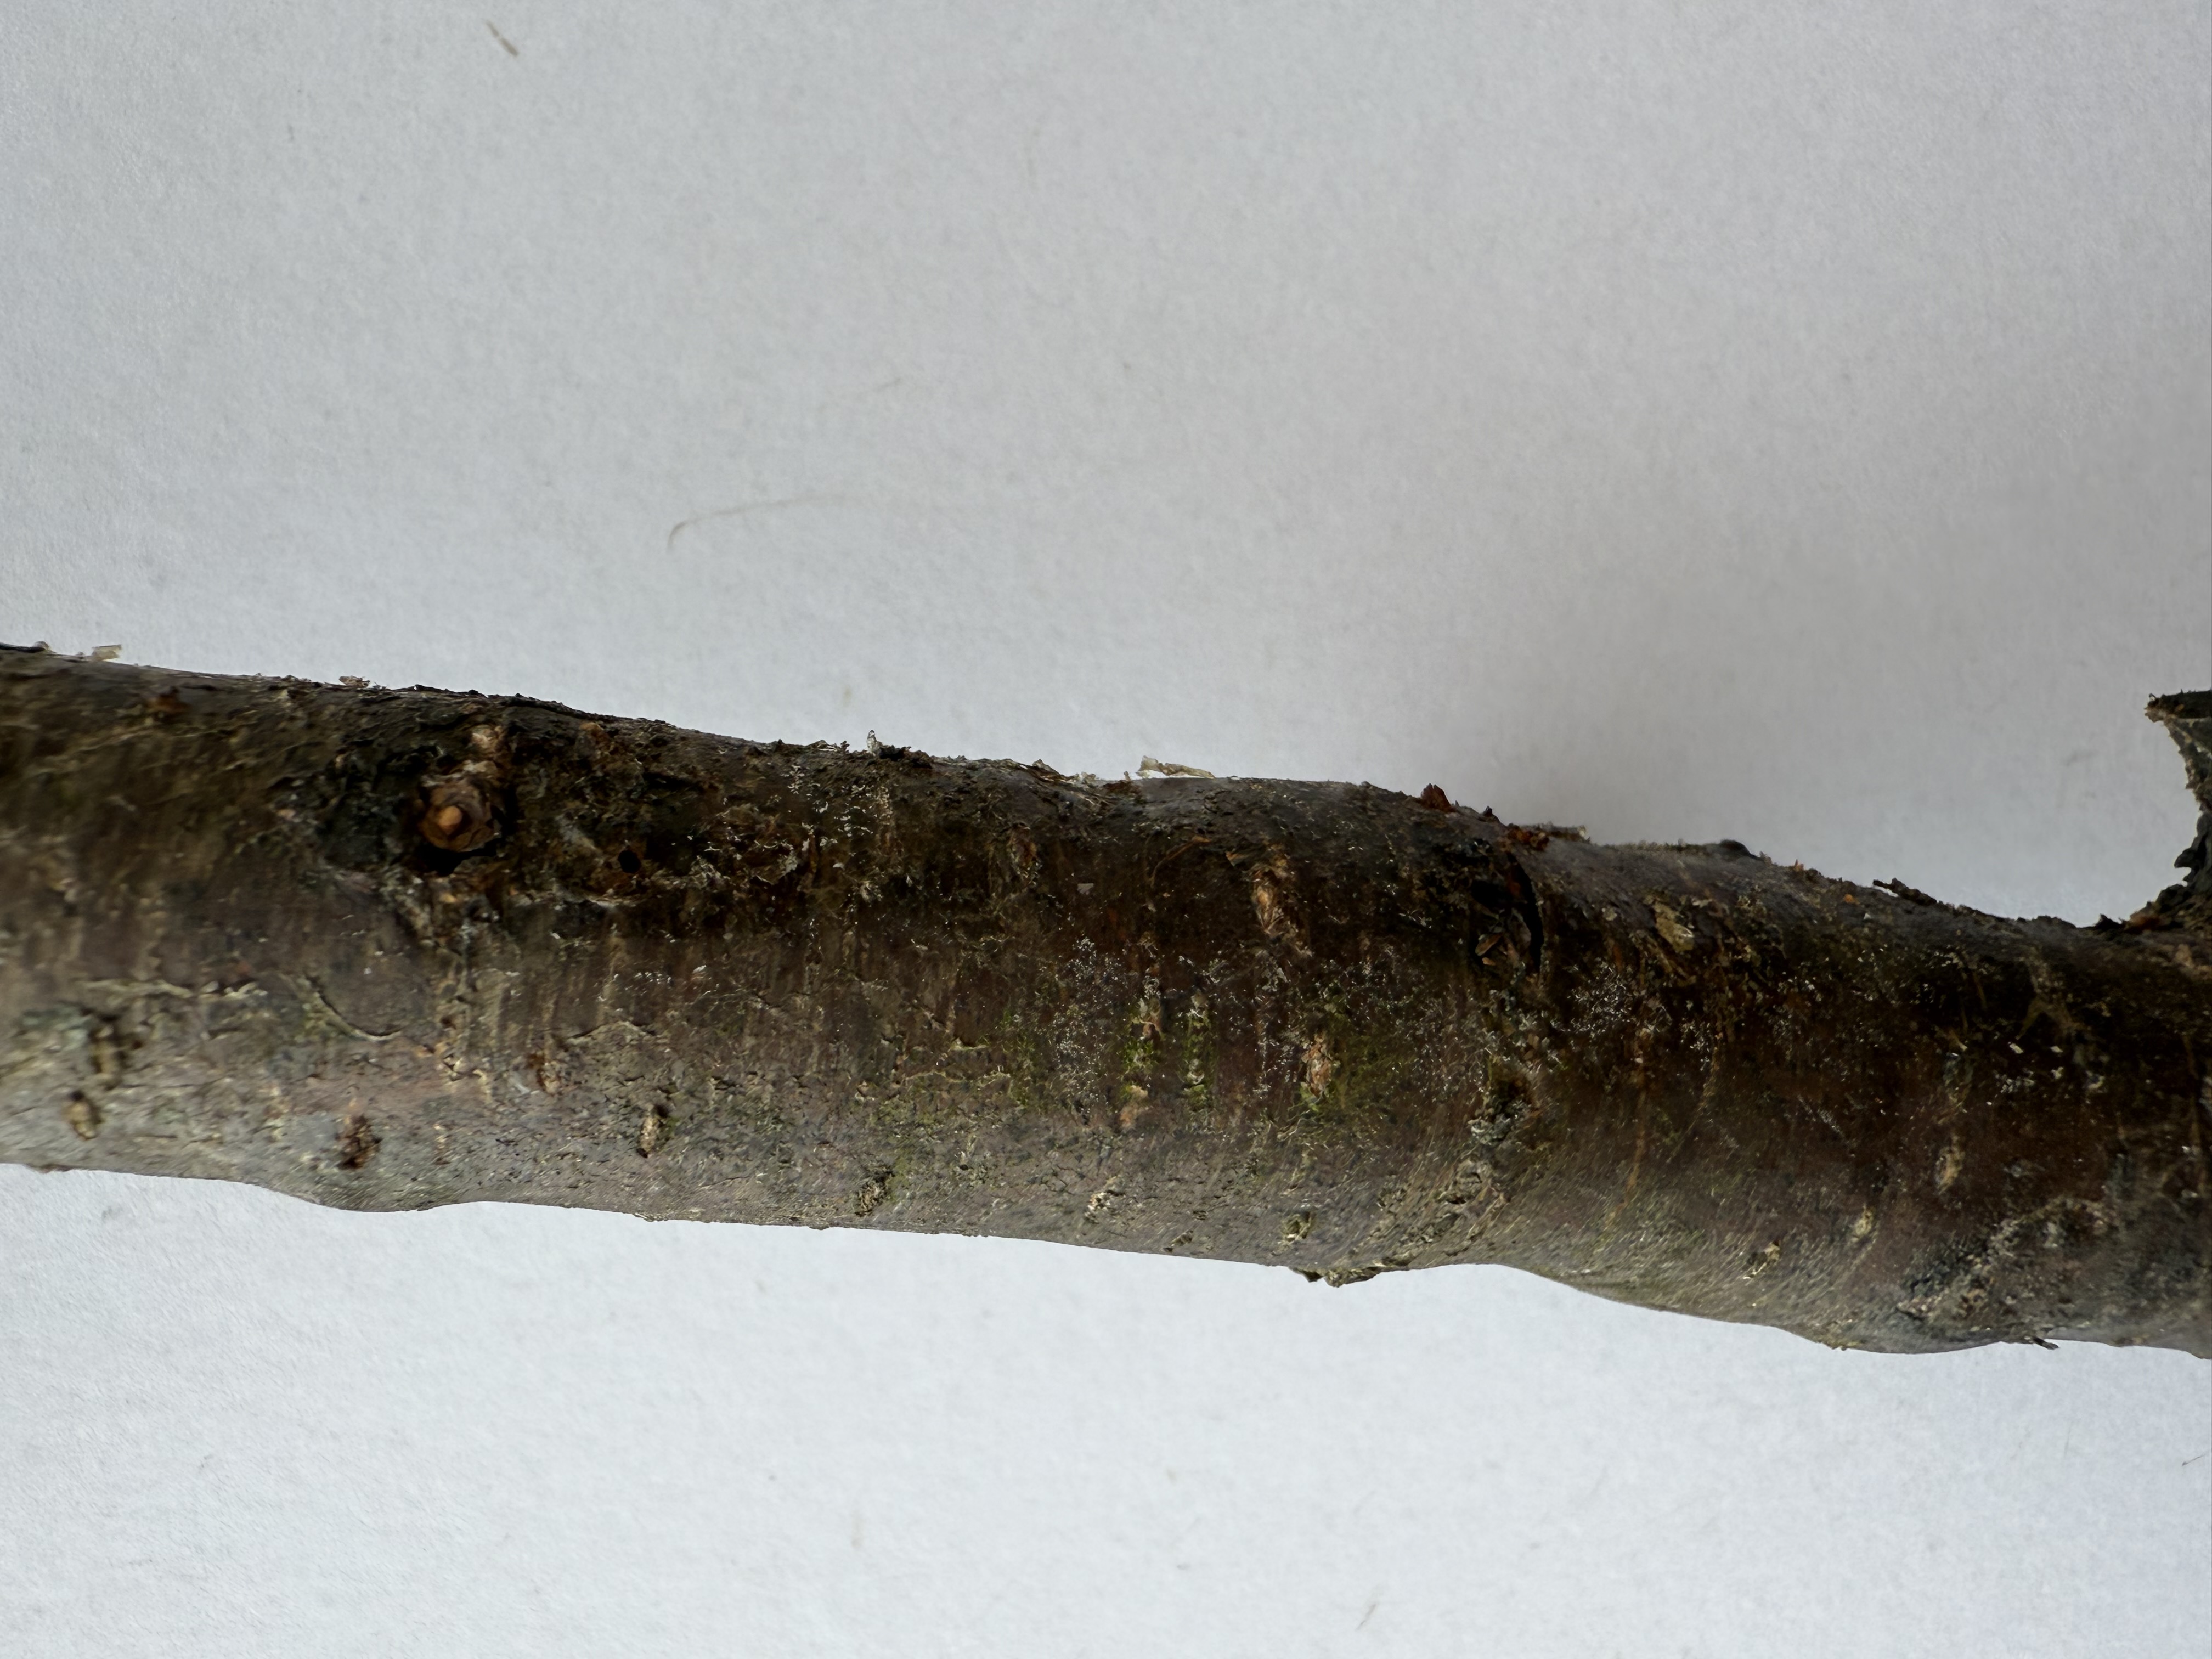
Variety: Murdum Plum